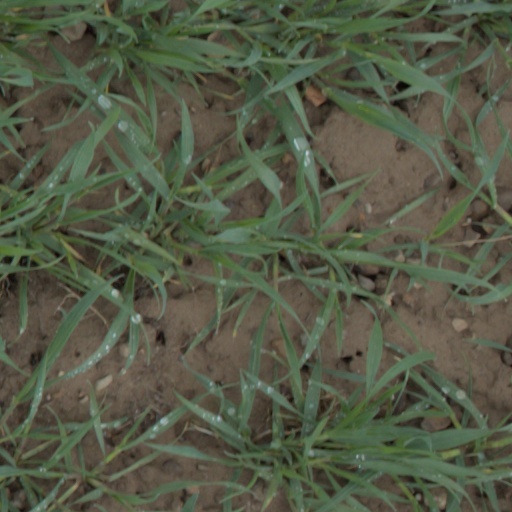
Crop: wheat